Karthikeyan Murali

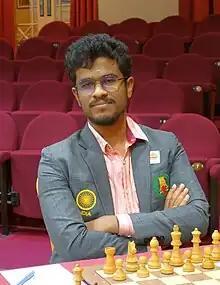
Karthikeyan in 2023

Karthikeyan Murali (born 5 January 1999) is an Indian chess grandmaster. He was awarded the title of Grandmaster by FIDE in 2015. Karthikeyan is a two-time national champion.